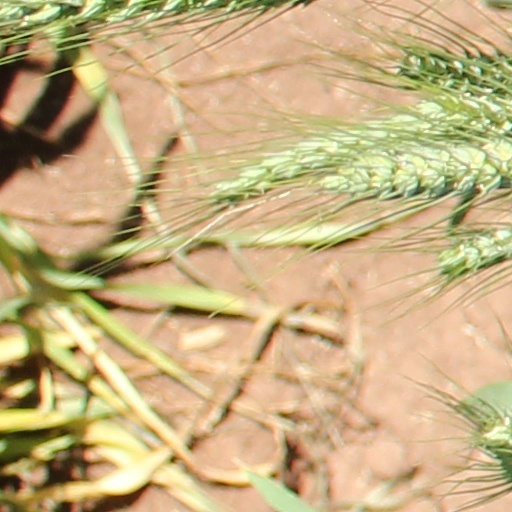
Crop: wheat